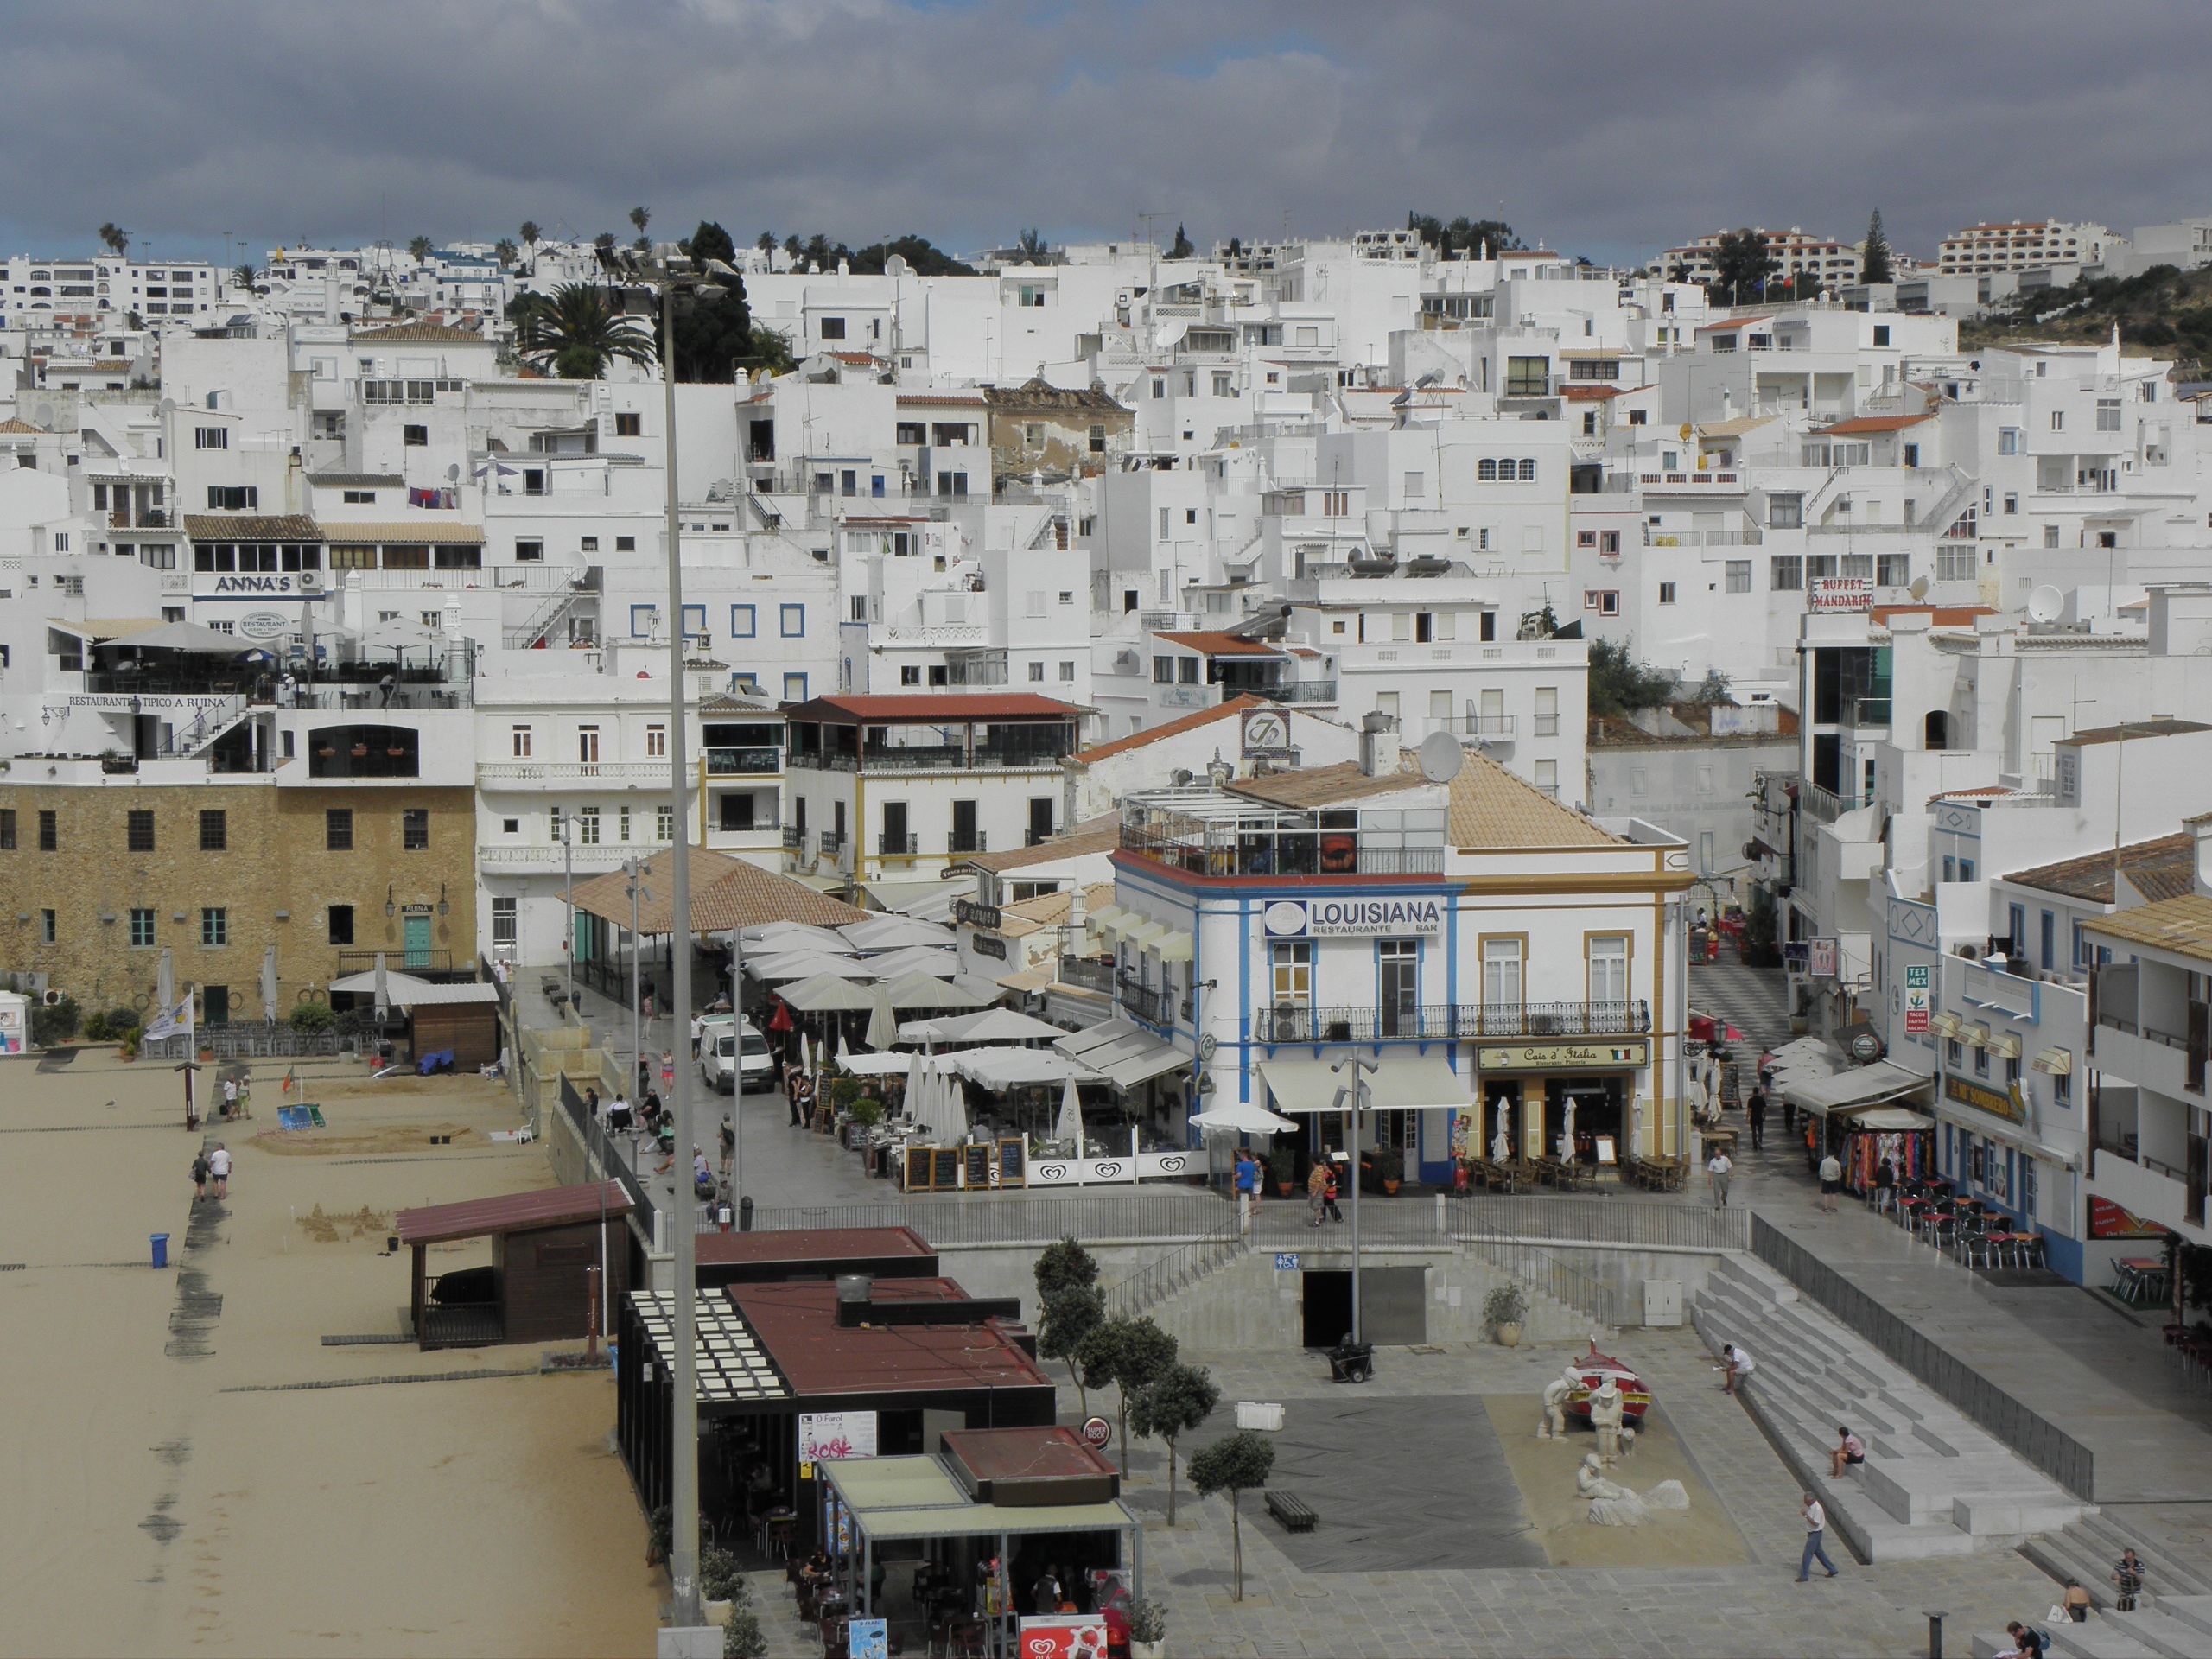
coast, town, city, cityscape, summer, suburb, holiday, marina, port, portugal, town square, algarve, neighbourhood, summer holiday, aerial photography, albufera, residential area, human settlement